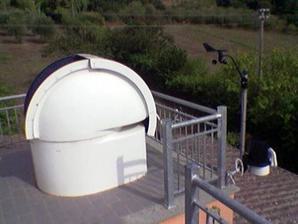
Building: Orioloromano Observatory
Country: Italy
Year built: 2007
Observatory Orioloromano robotic observatory Organization amateur astronomical observatory Location Oriolo Romano , Viterbo , Italy Coordinates 42°10′10.3″N 12°8′16.8″E / 42.169528°N 12.138000°E / 42.169528; 12.138000 Altitude 400 metres (1,300 ft) Website https://sites.google.com/view/orioloromanoobservatory/orioloromano-robotic-observatory Telescopes Celestron CPC 8 20 cm Celestron CPC 8" Sky Watcher guide scope 80 ed Location of Orioloromano robotic observatory Observatory Dome Interior. Oriolo Romano  Observatory  is an amateur astronomical observatory in Oriolo Romano, Viterbo, Italy. Built in 2007, the observatory has a Celestron 8" Schmidt-Cassegrain F/10 telescope. The observatory was designed to be fully robotic, uses a QSI WS40 CCD camera with clear filter for data acquisition. The observatory is only used for astronomical research and educational outreach. Website contains a guide to universities in the United States and in Italy specialized in physics, astrophysics and astronomy. In addition to the "orioloromano observatory" being an astronomical observatory, it also functions as a local weather station with webcam always on line. The weather station's main purpose is to provide data for planning observing sessions by gathering information about the condition inside and outside the observatory. Conditions at the observatory are monitored and logged by a weather station. The station provides indoor and outdoor temperature as well as barometric pressure, humidity, rainfall, wind speed, direction and dew point . The data is reported real time, as well as logged. The station is configured to log and upload data to this website in 15-minute intervals. This data is also made available to forecasters, pilots, ships or anyone who needs it. See also List of astronomical observatories References